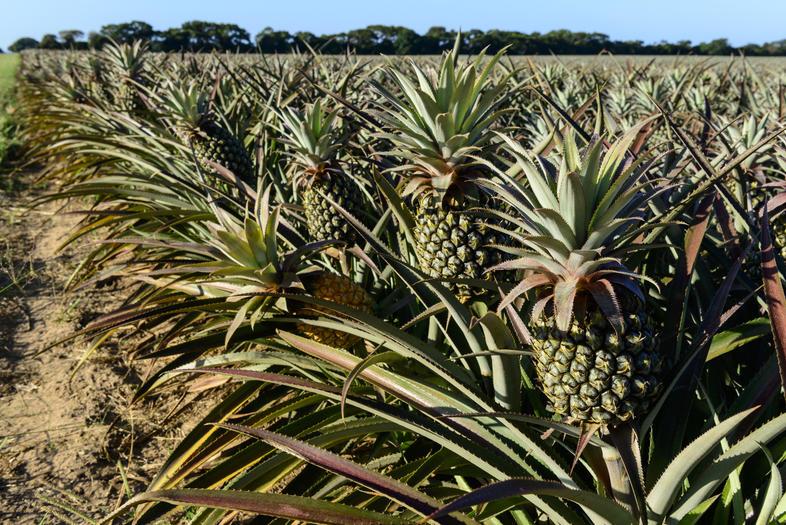
Manasi yamepandwa kwenye shamba kubwa yamekuwa na kumea vizuri na sasa yanakaribia majira yake ya kuvunwa ili kuweza kutumika kwa matumizi mbalimbali ya nyumbani kwenye migahawa, hotelini mpaka kwenye viwanda.